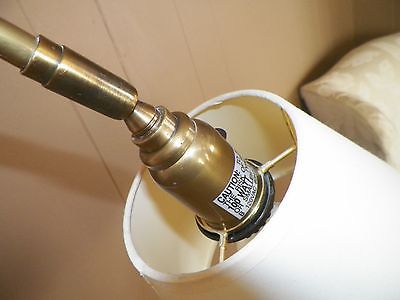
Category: lamp